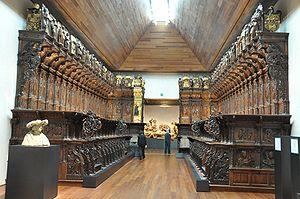
Le musée national de la Sculpture se trouve dans la ville de Valladolid. Il abrite des œuvres réalisées entre le bas Moyen Âge et le XIXᵉ siècle ainsi qu'un grand nombre de toiles de maîtres. Il est particulièrement renommé pour sa collection de sculpture polychrome de la Renaissance et du baroque espagnol, considérée comme l'une des plus originales d’Europe.